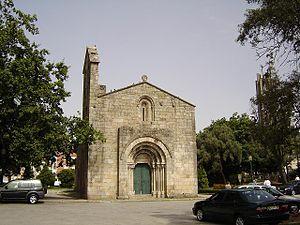
Cet article recense les monuments nationaux du district de Porto, au Portugal.